Dassault Mirage F1

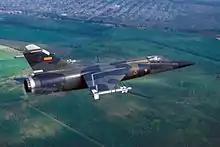
An Ecuadoran Mirage F1JA during the joint US/Ecuadoran exercise "Blue Horizon '86".

In 1995, during the Cenepa War, the Ecuadorian Mirages went back into action against Peru. This time, while the bulk of the squadron was kept back at Taura AFB, a small detachment of Mirage F1s and Kfir C.2s was deployed to undisclosed forward air bases to dissuade Peruvian attack aircraft from entering the combat zone. By this time, the planes had been upgraded with Israeli electronics and Python Mk.III air-to-air missiles, usually mounted on the outer underwing pylons, and Matra R550 Magic AAMs on wing-tip launch rails.